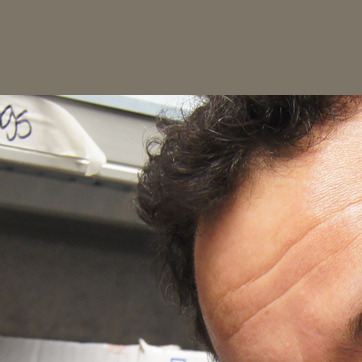
Material: hair